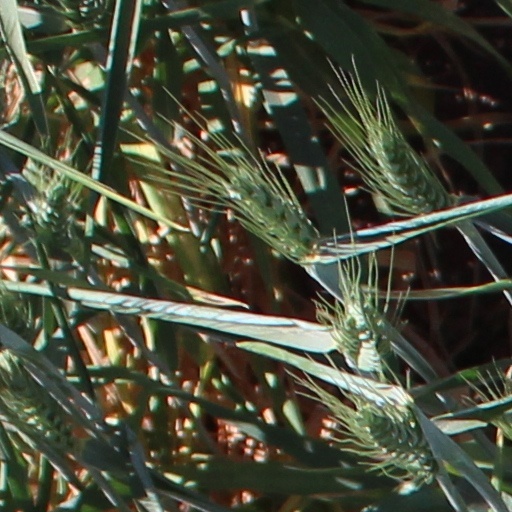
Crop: wheat